DiDia 150

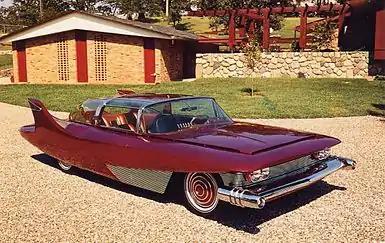
Bobby Darin's Di Dia 150

Darin drove his wife, Sandra Dee, in the car to the 34th Academy Awards in 1961. Di Dia toured the car around the country, when Darin wasn't using it for public appearances. After publicity and film use, Darin donated his "Dream Car" to the National Museum of Transportation in 1970 where it remains. It was restored by Mike Manns of Manns Auto Body in Festus, Missouri before going on display.